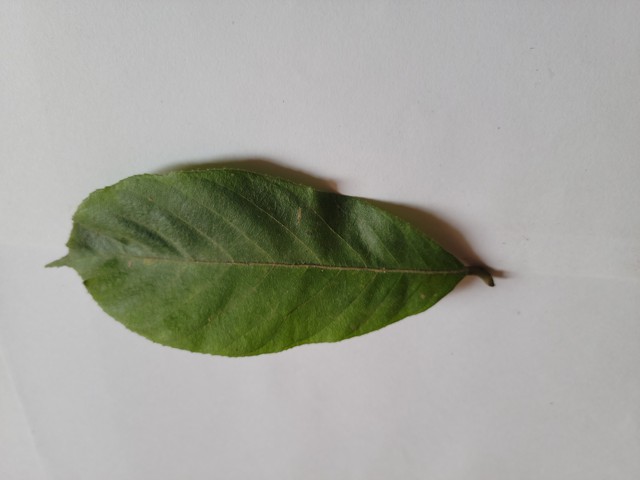
Plant: chapalish